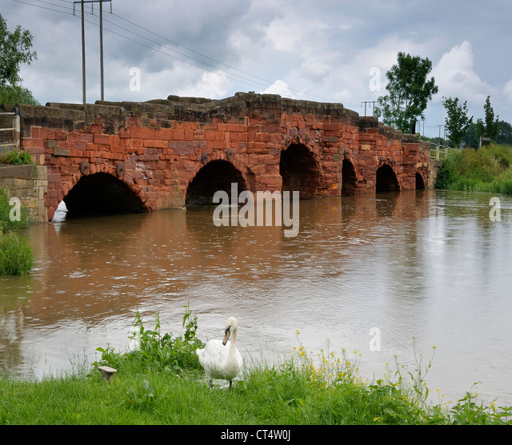
high water levels over river .